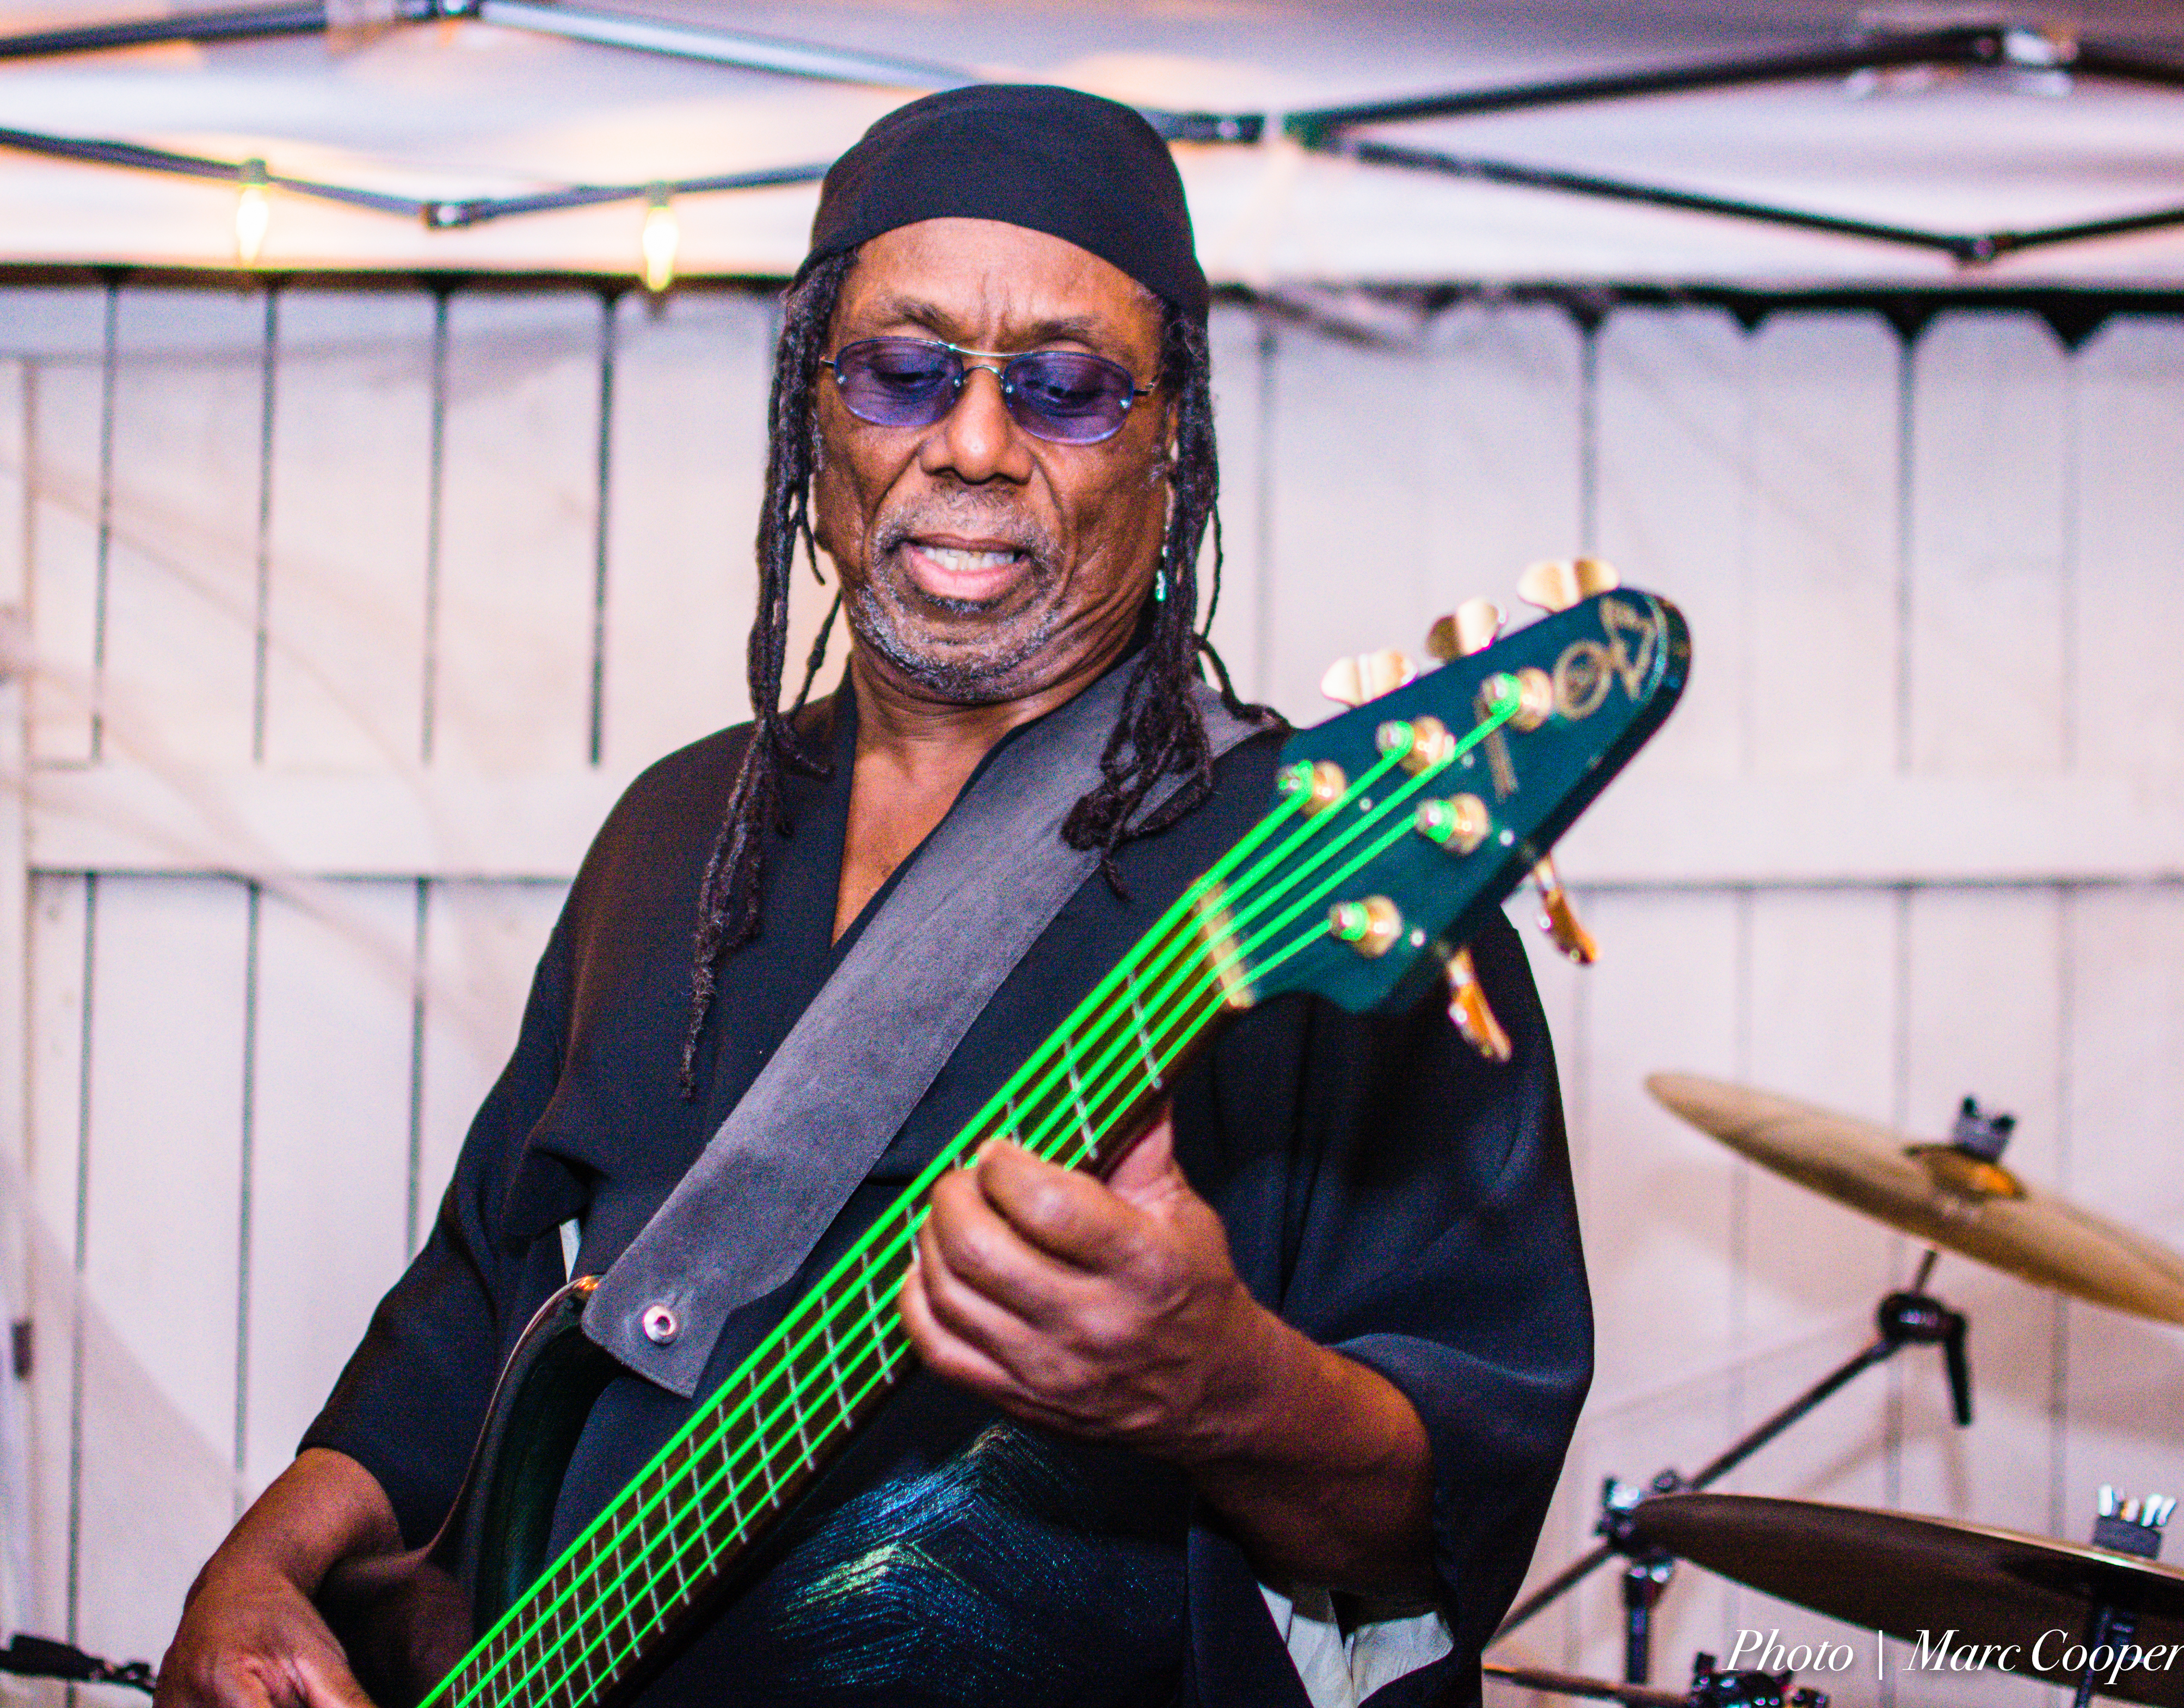
music, musician, festival, singing